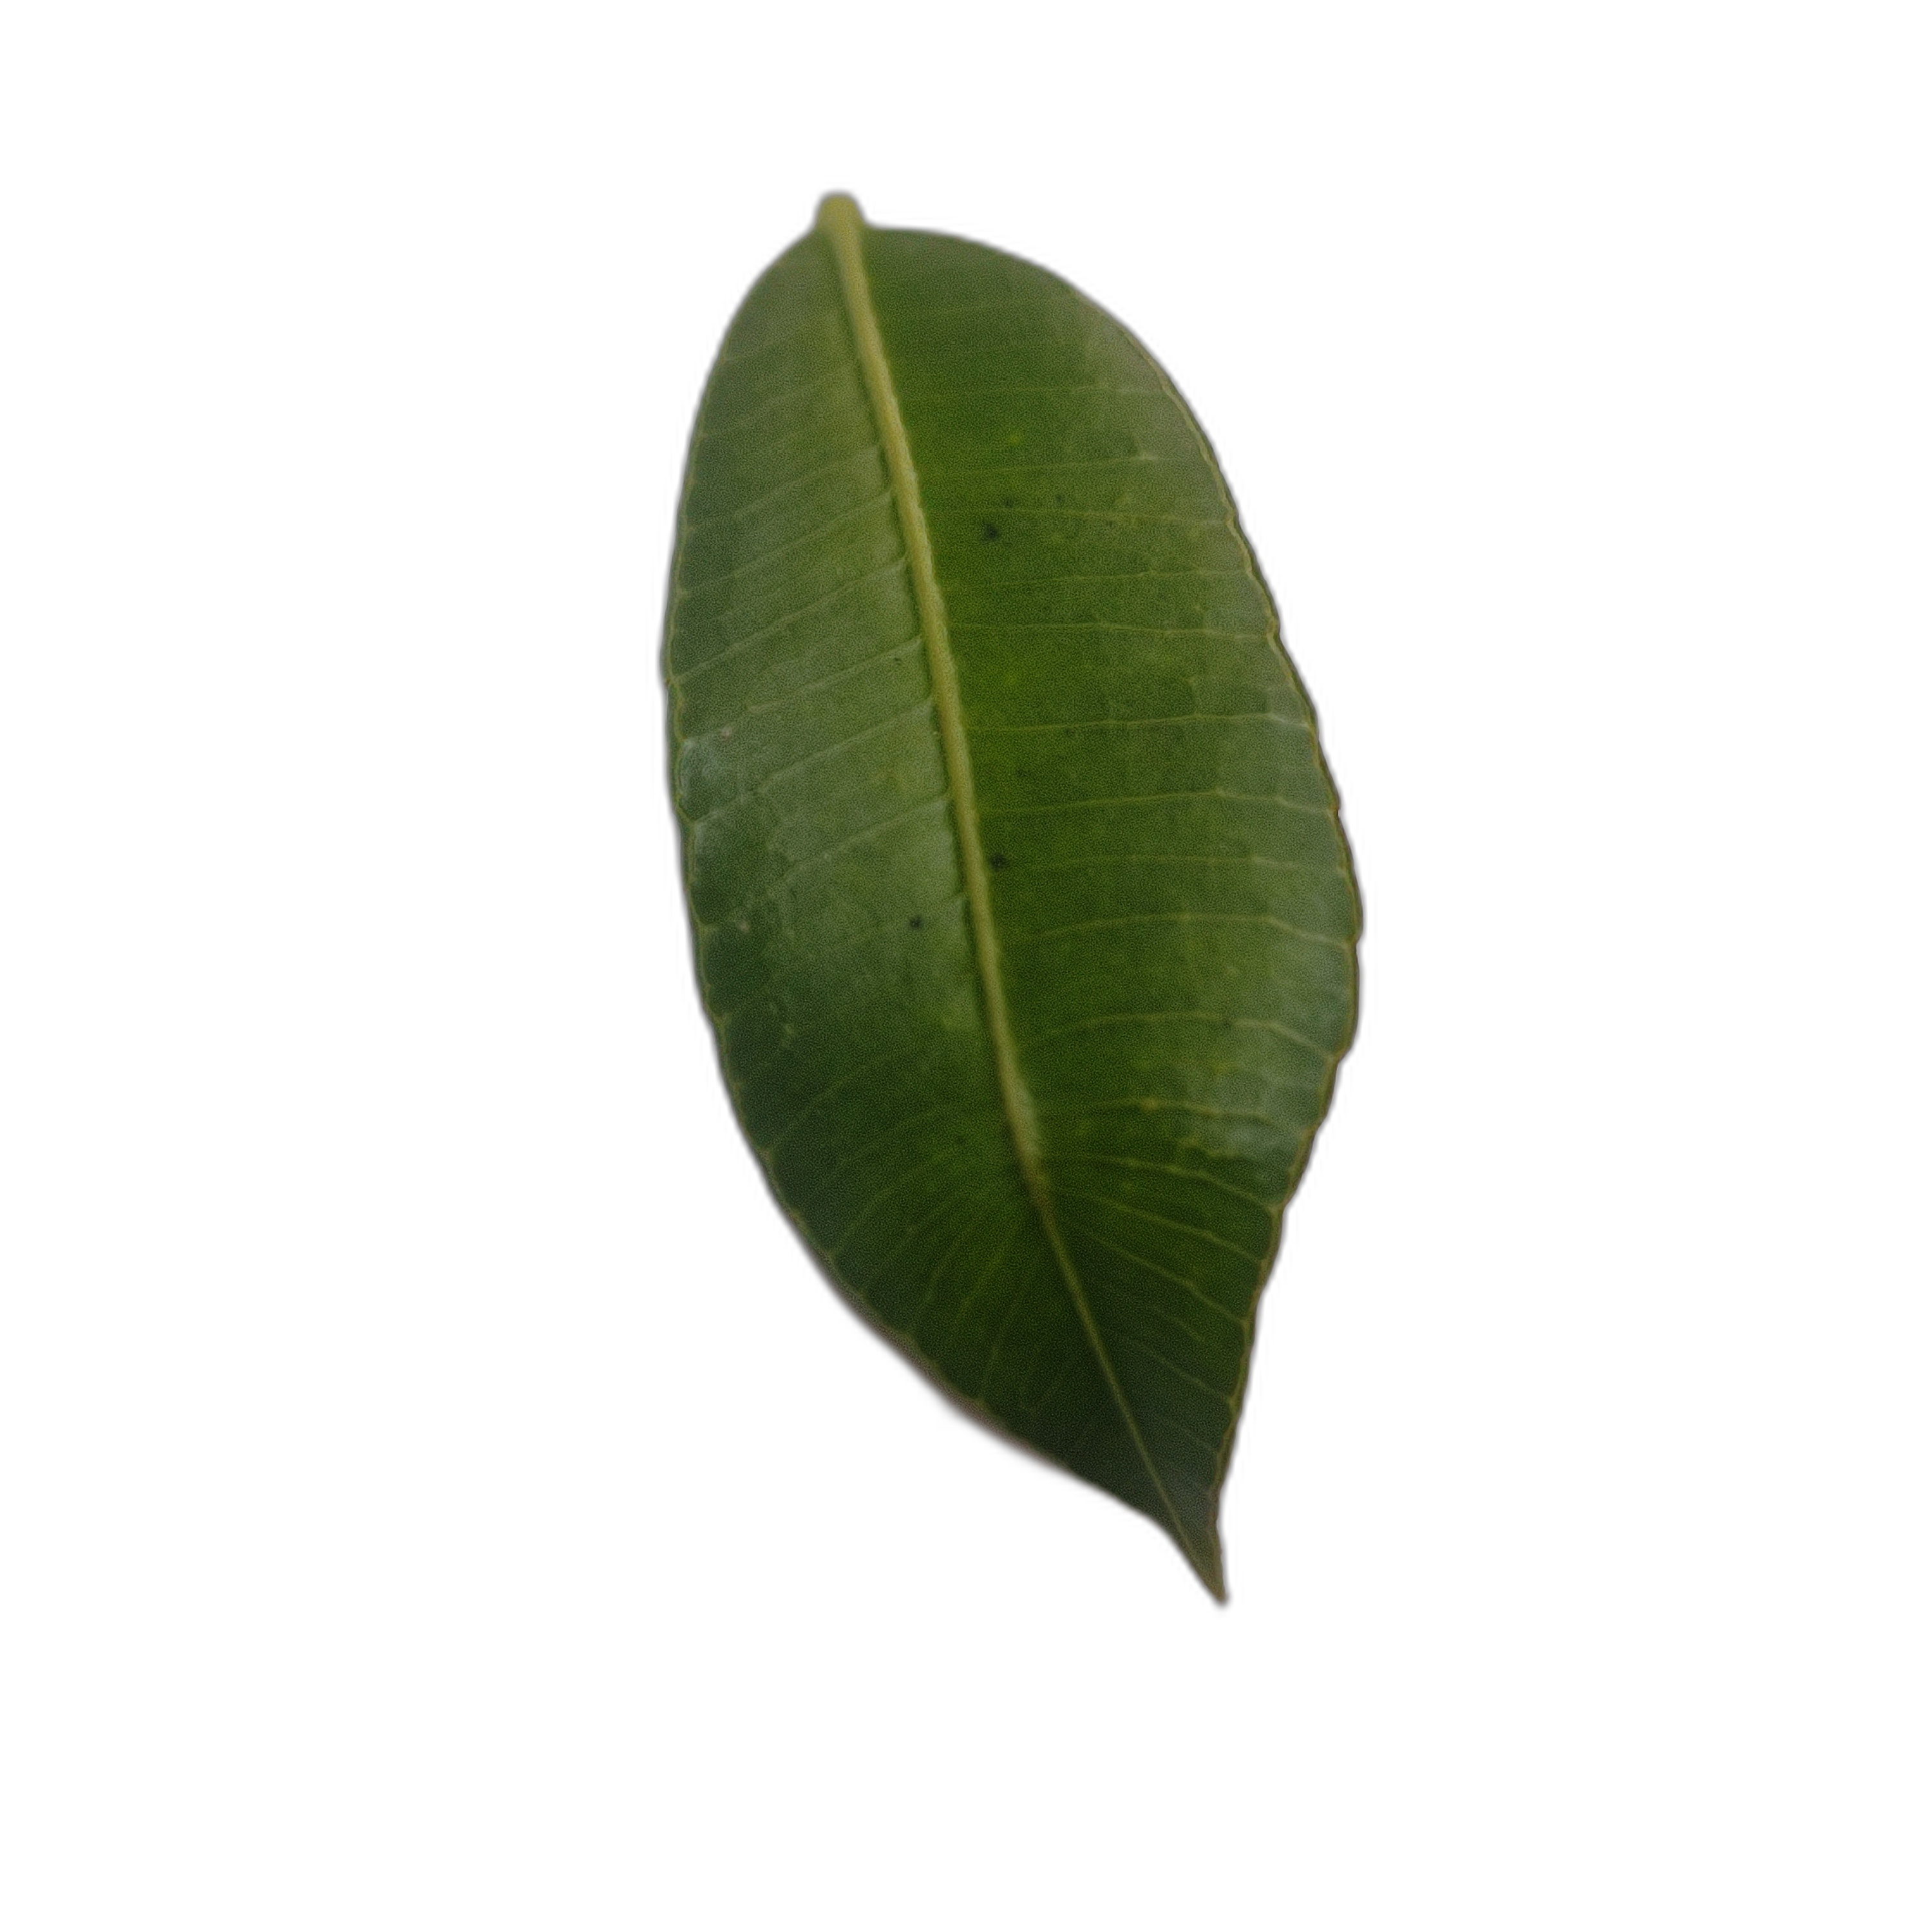
Label: healthy